Capital Wheel

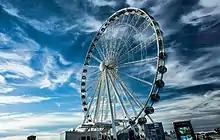
The Capital Wheel in 2014.

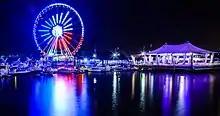
The Capital Wheel has 42 climate-controlled gondolas. The wheel has 1.6 million fully programmable LED lights

The wheel was conceived by National Harbor developer Milton Peterson and inspired by the Roue de Paris. Built by Chance Rides of Wichita, Kansas, it has an overall height of and sits on a pier extending into the adjacent Potomac River, easily visible to passengers on flights to or from National Airport. Landmarks visible from inside the wheel include the National Harbor, the Washington Monument, the city of Alexandria, and Georgetown University. The diameter wheel carries 42 climate-controlled passenger gondolas, each able to seat eight people, including a VIP gondola that can be rented for weddings or celebrations. The wheel has programmable special-effects lighting and seasonal concessions at the base of the ride from the Wolfgang Puck restaurant chain.